French ship Tourville (1853)

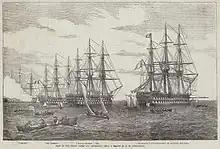
Part of the Baltic Fleet off Cronstadt, ships L-R; "Orion"; "Du Quesne"; "Royal George"; and "Tourville", Flag Ship of Admiral Pénaud. Illustrated London News 1855

She took part in the Baltic theatre of the Crimean War, shelling Sveaborg on 10 August 1855. She later took part in the French Intervention in Mexico as a troop ship.